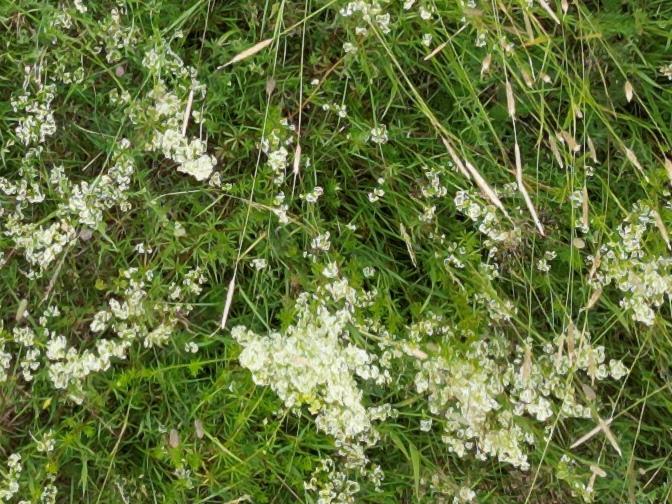
Flowers visible: yarrow flowers, yarrow flowers, yarrow flowers, yarrow flowers, yarrow flowers, yarrow flowers, yarrow flowers, yarrow flowers, yarrow flowers, yarrow flowers, yarrow flowers, yarrow flowers